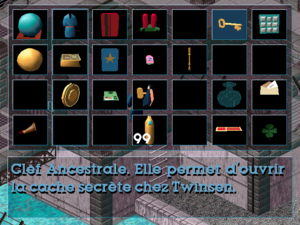
Little Big Adventure, communément abrégé LBA1 et distribué sous le titre Relentless: Twinsen's Adventure dans les pays anglophones, est un jeu vidéo développé par le studio français Adeline Software International, sorti en 1994 sur MS-DOS, puis en 1997 sur PlayStation. À partir de 2011, le jeu a été rendu compatible avec les versions modernes de Windows et Mac OS par GOG.com, avant de connaître en 2014 un portage réalisé par DotEmu pour appareils mobiles fonctionnant sous Androïd et iOS.